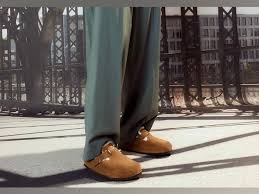
Label: Clog